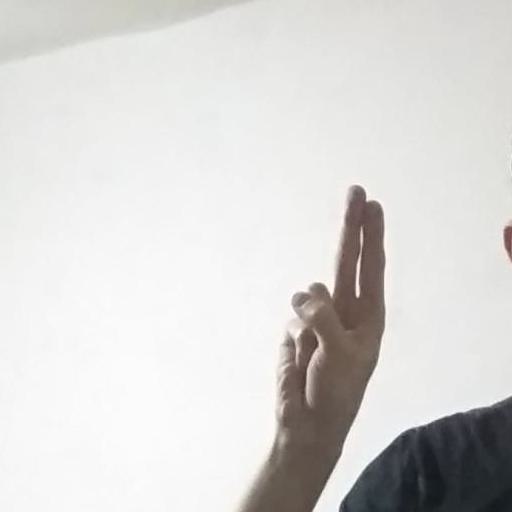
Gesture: two_up